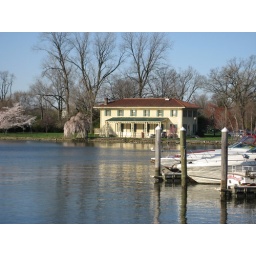
Cool boat house over at East Potomac Park